Schneemaß

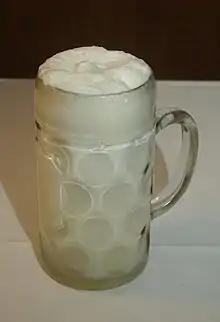
A Schneemaß

A Schneemaß is a German alcoholic mixed drink mixed and served in a Maß glass.